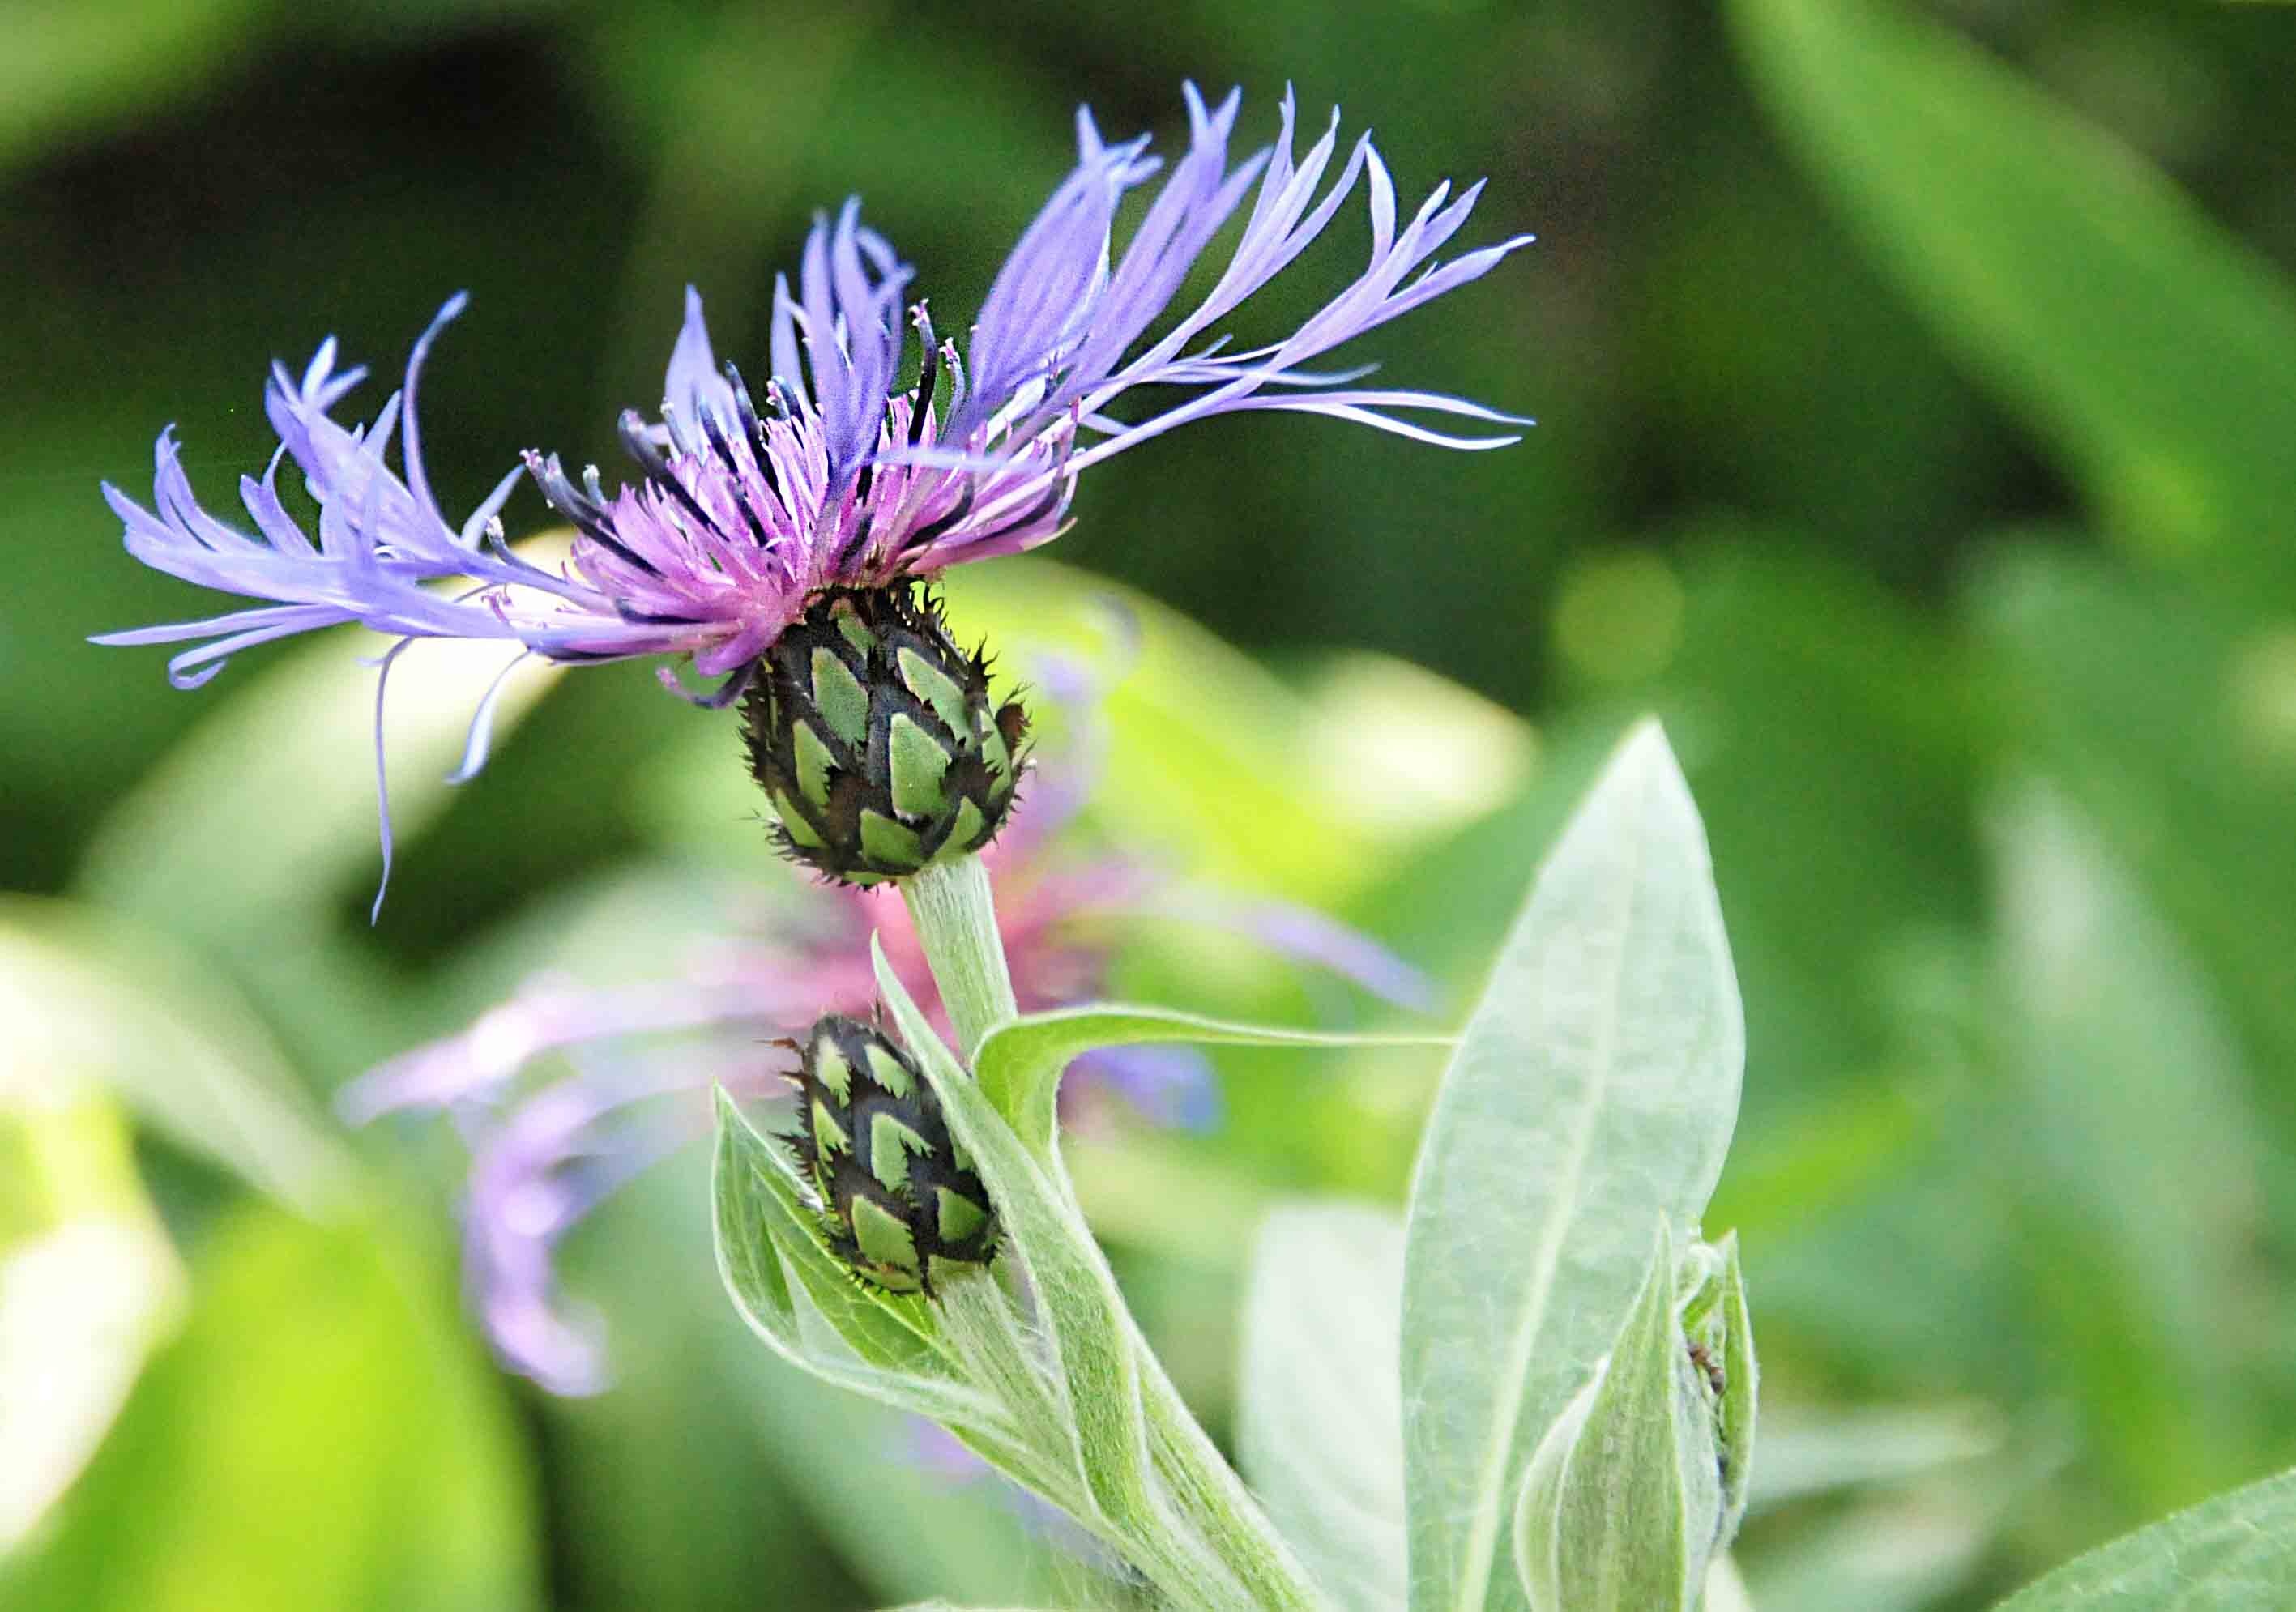
nature, plant, meadow, flower, herb, insect, macro, blueberry, botany, flora, wildflower, flowers, close up, thistle, macro photography, flowering plant, daisy family, silybum, blueberry mountain, land plant